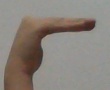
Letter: haa